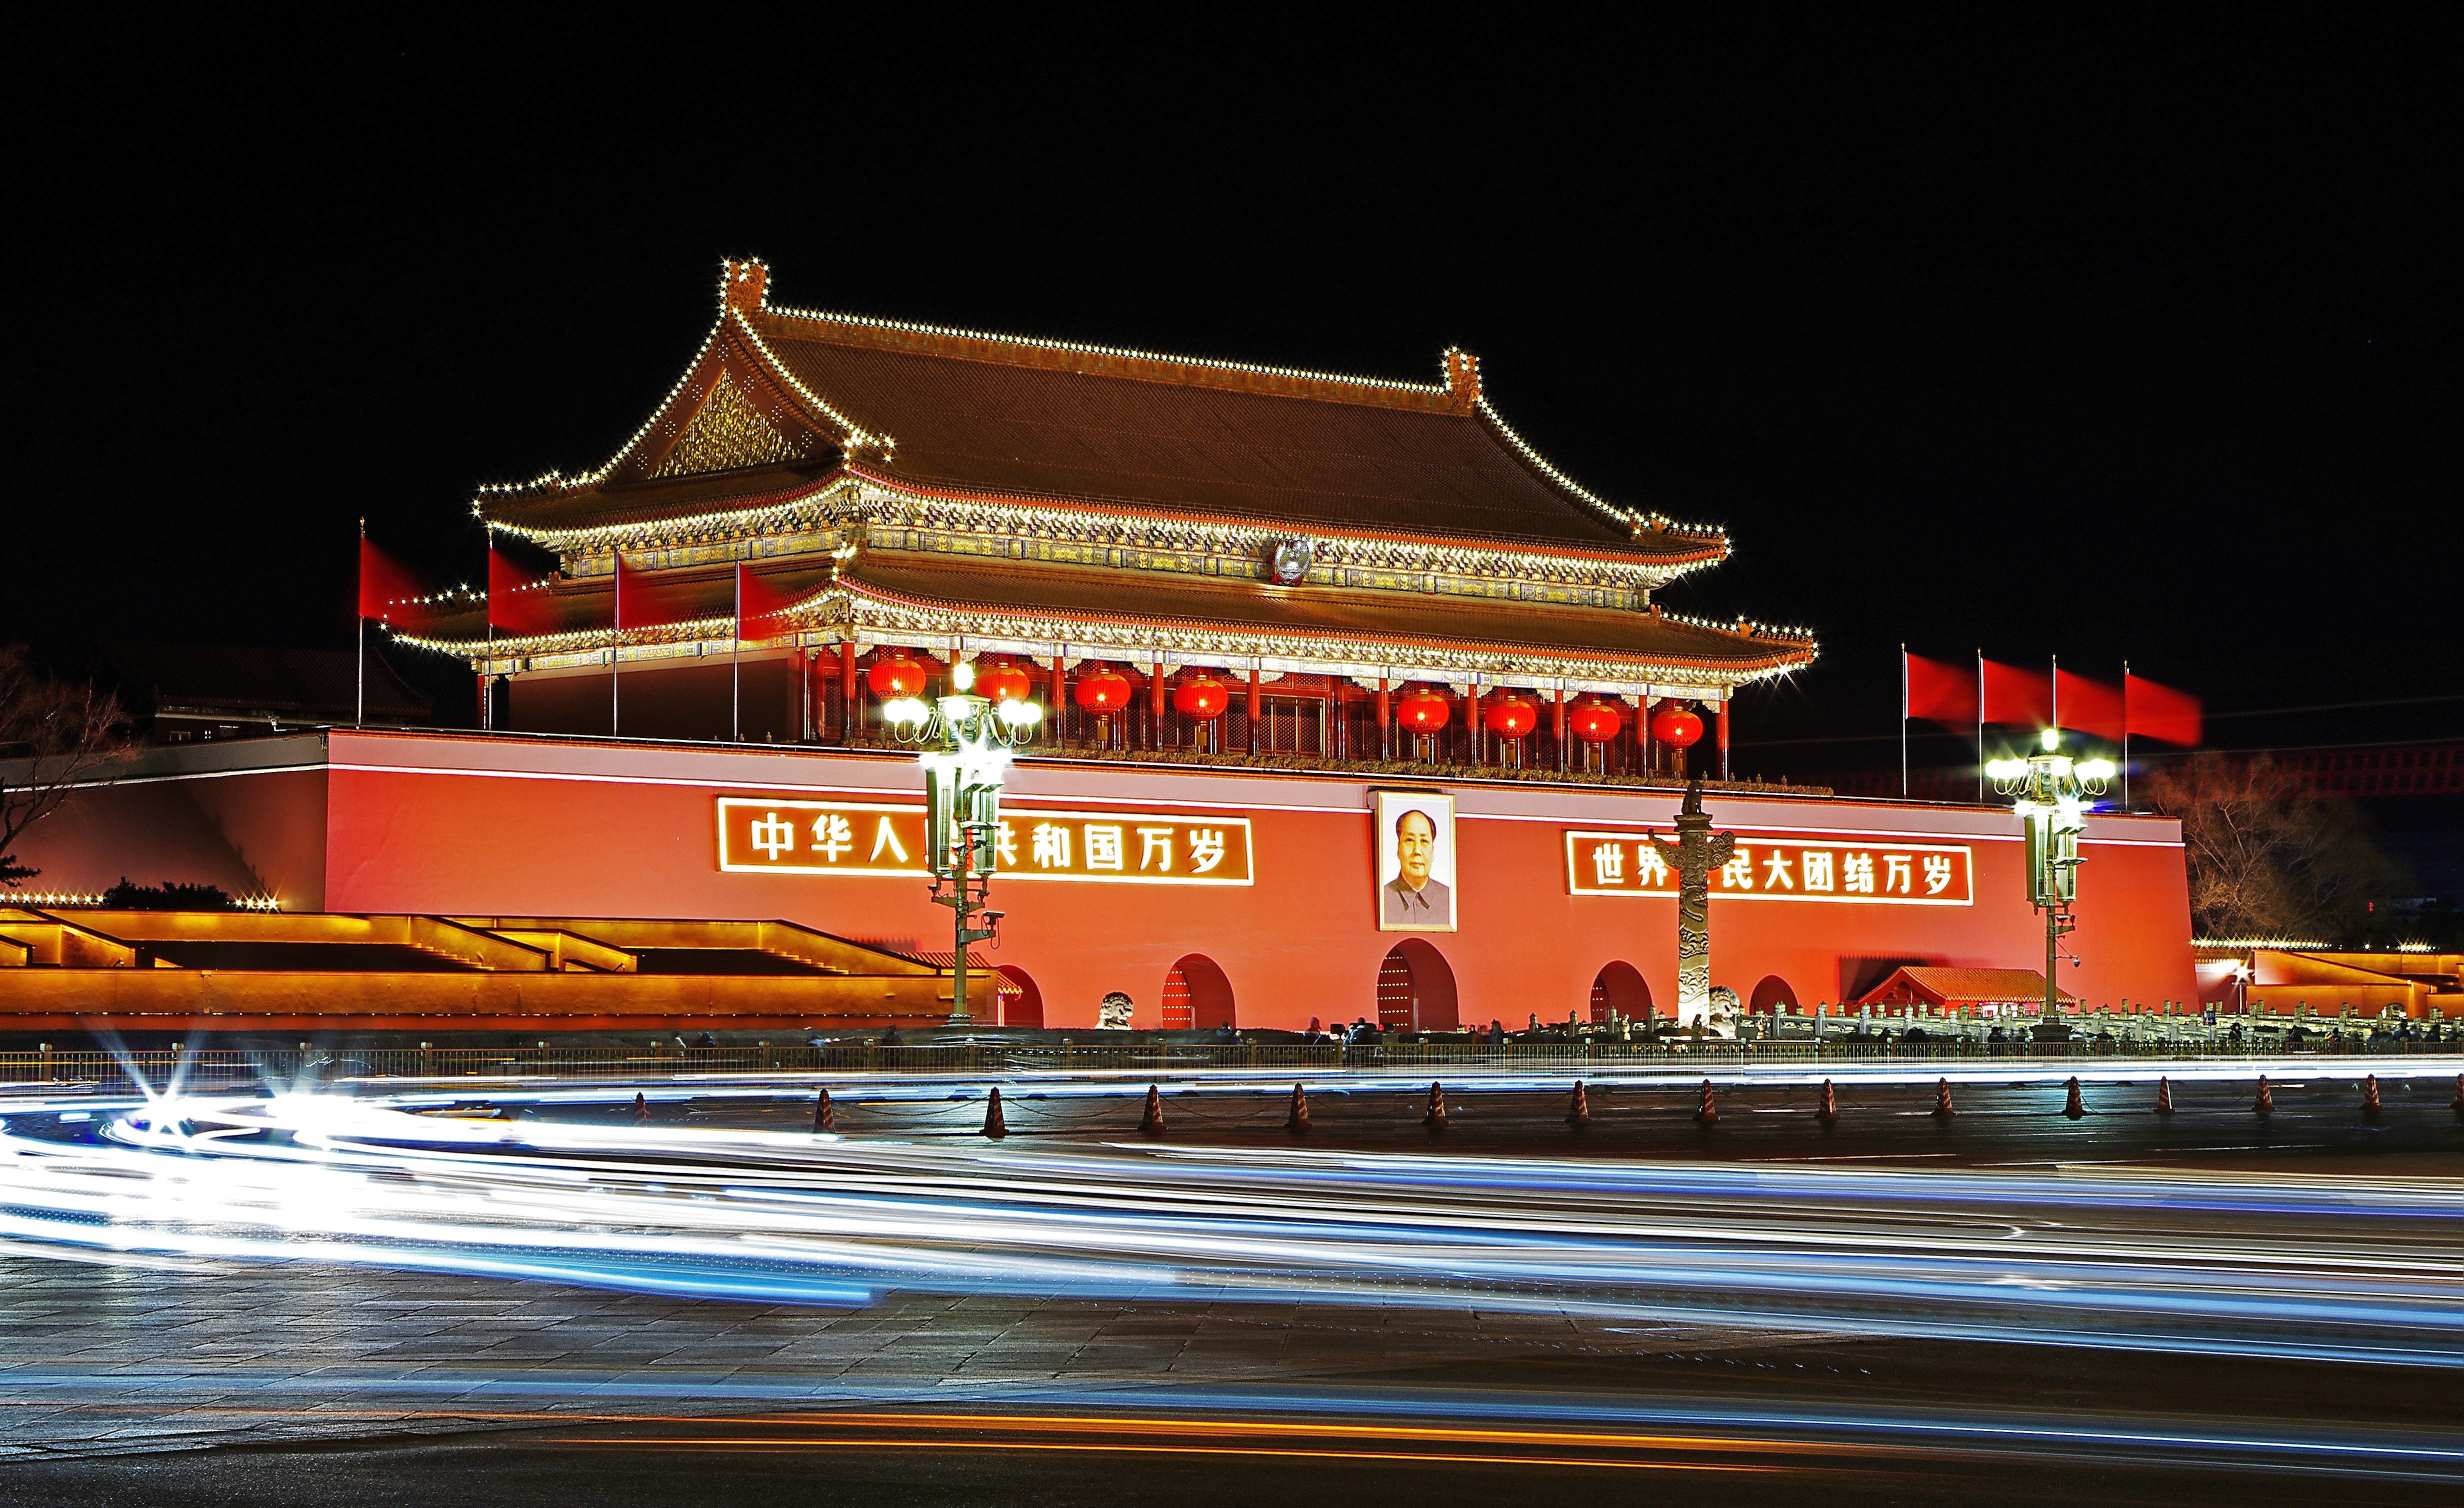
light, architecture, night, building, palace, city, travel, motion, evening, reflection, tower, museum, castle, ancient, landmark, stone wall, place of worship, illuminated, outdoors, temple, beijing, shrine, chinese architecture, traditional, emperor, pagoda, forbidden city